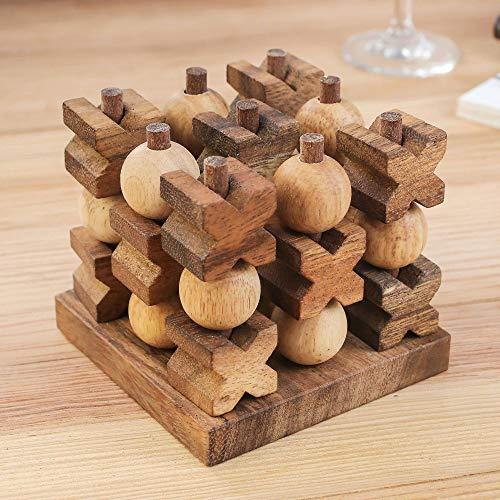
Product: NOVICA Light Brown Hand Made Rain Tree Wood Tic Tac Toe Game, '3D'
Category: Toys & Games | Games & Accessories | Board Games
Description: Product Info: Rain tree wood, rubber wood.
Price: $16.95
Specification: ProductDimensions:3.9x3.9x0.2inches|ItemWeight:9.9ounces|ShippingWeight:1.05pounds(Viewshippingratesandpolicies)|Manufacturer:NOVICA|ASIN:B01LZZBKNY|Itemmodelnumber:275090